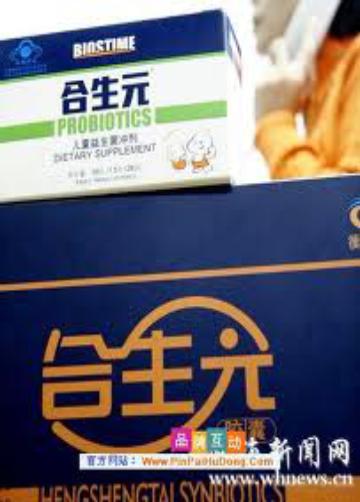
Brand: biostime-1
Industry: Food